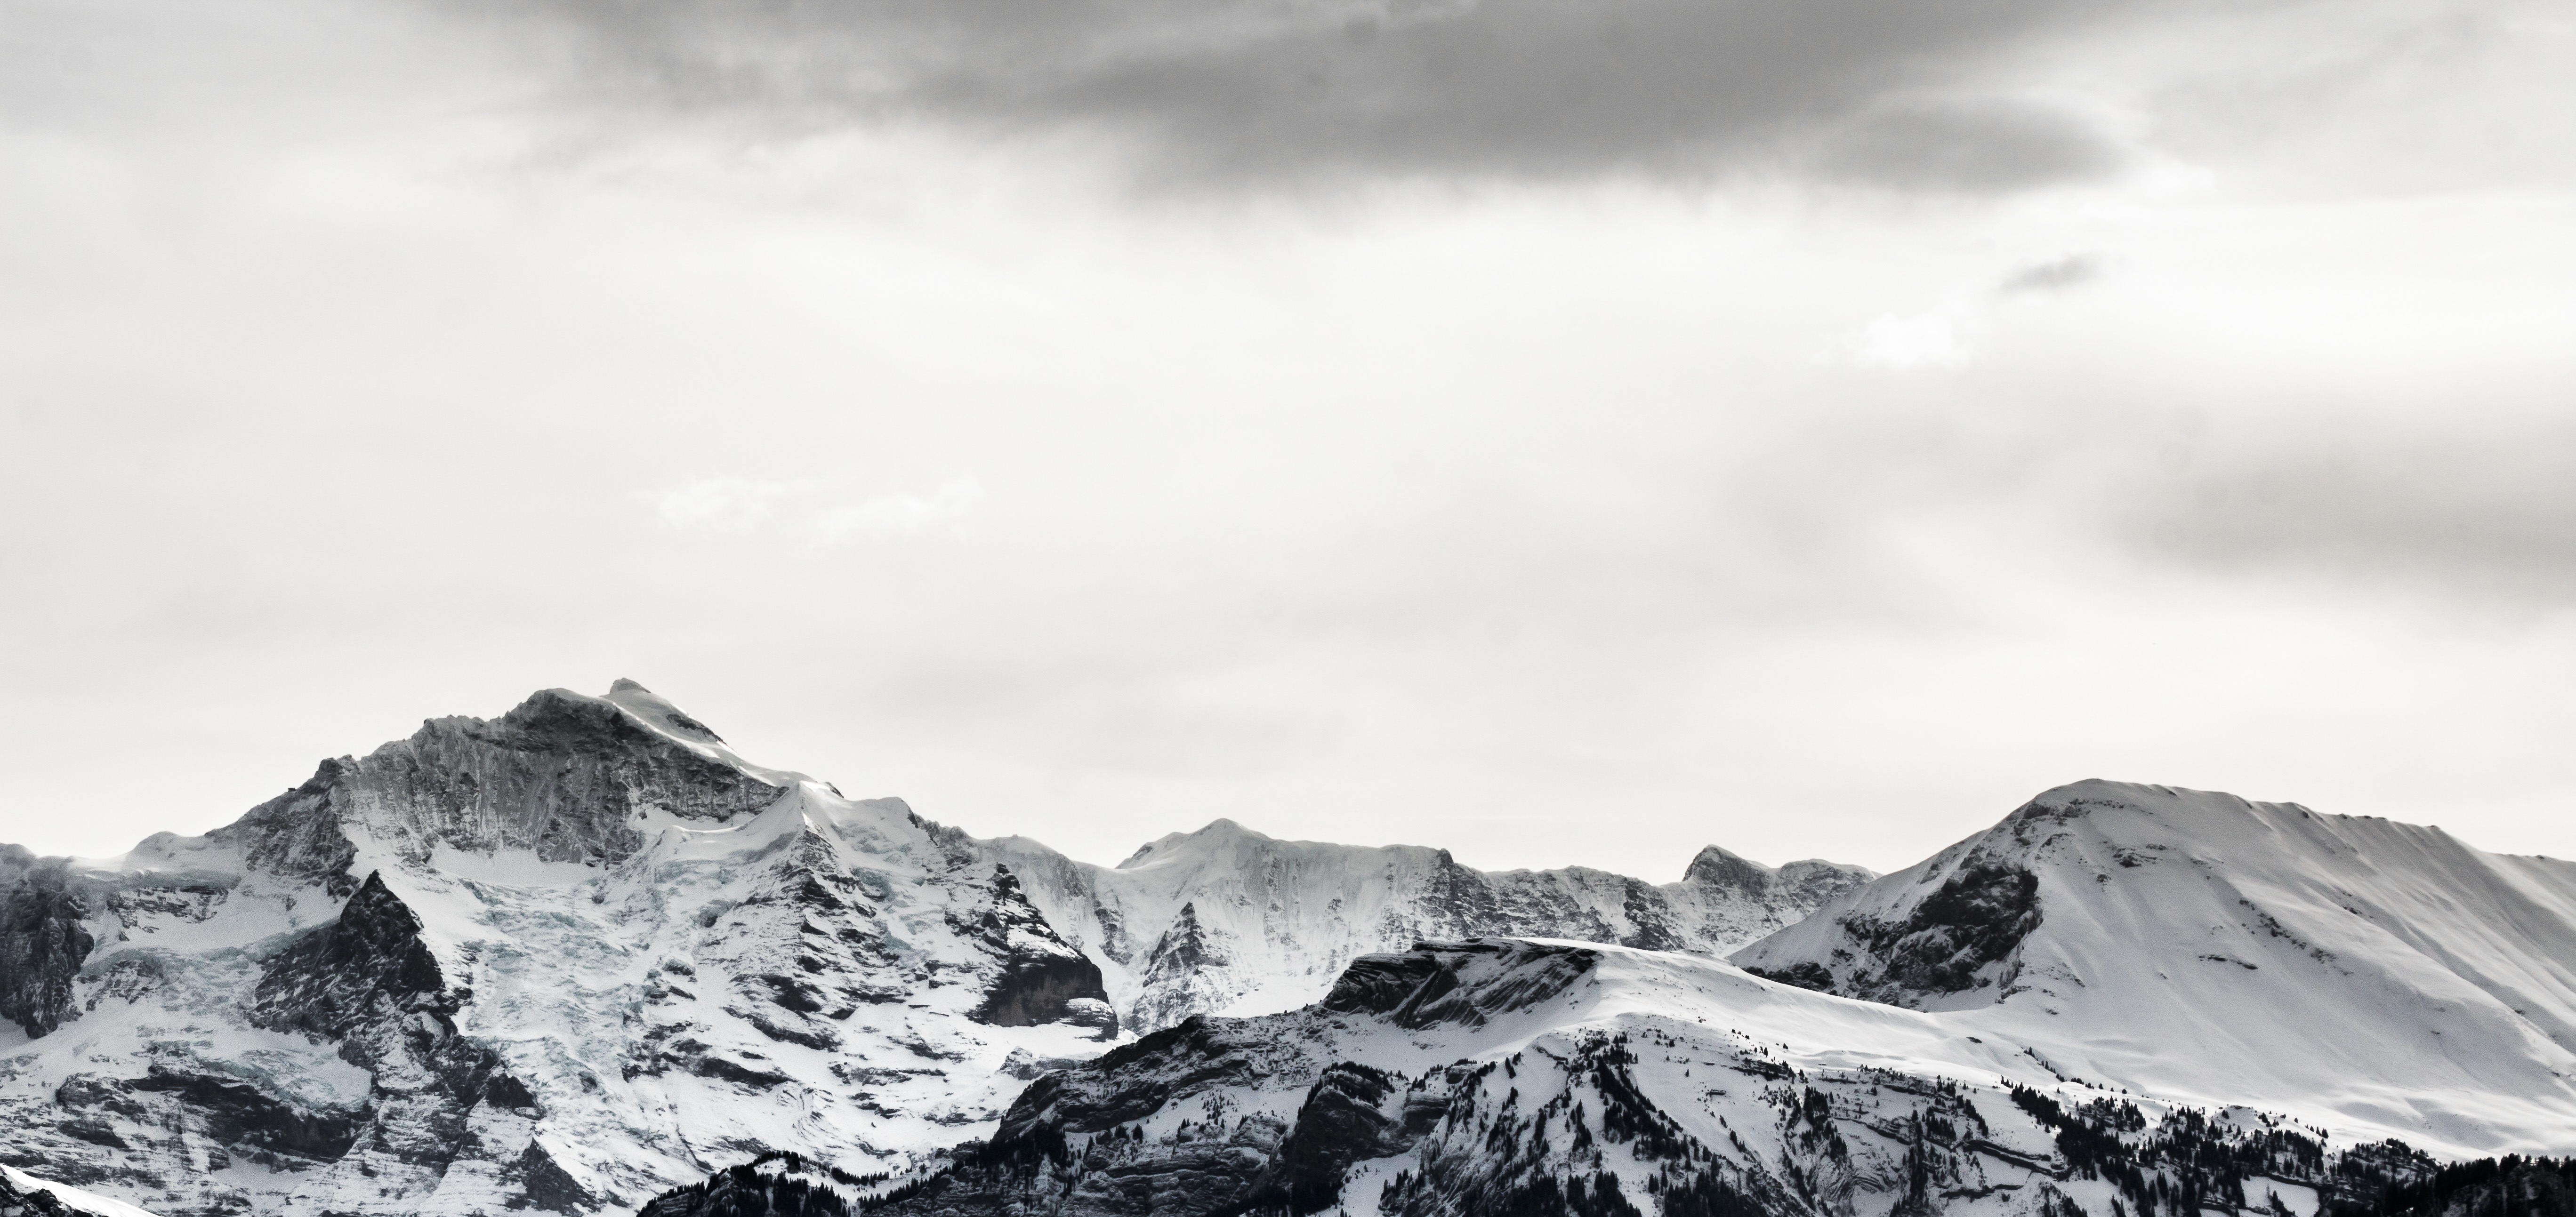
landscape, nature, rock, mountain, snow, winter, cloud, black and white, hiking, view, mountain range, weather, alpine, monochrome, ridge, summit, background, alps, plateau, switzerland, landform, bernese oberland, beatenberg, niederhorn, monochrome photography, geographical feature, mountainous landforms, geological phenomenon